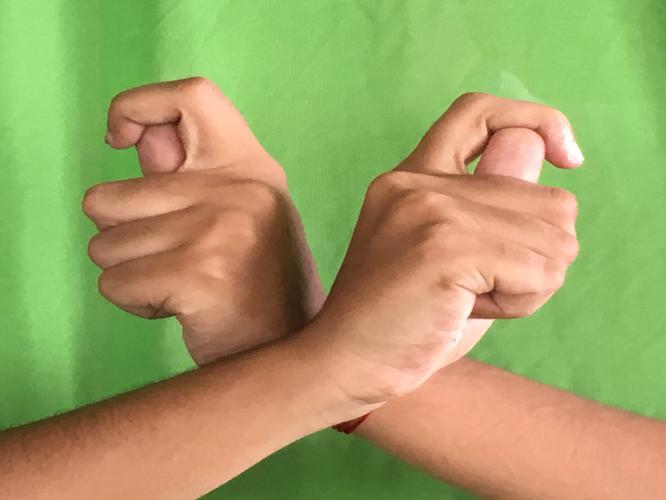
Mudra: Berunda
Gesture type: double_hand